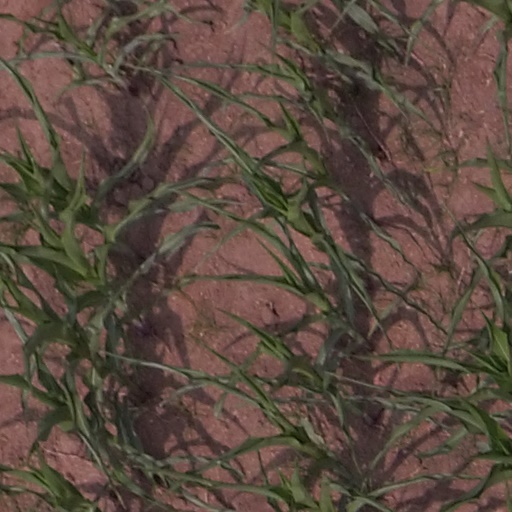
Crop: maize; corn